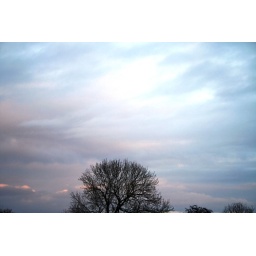
Bare tree against a greyish sky